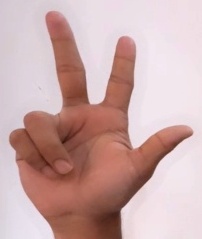
ASL sign: 3